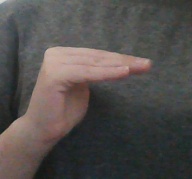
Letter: haa